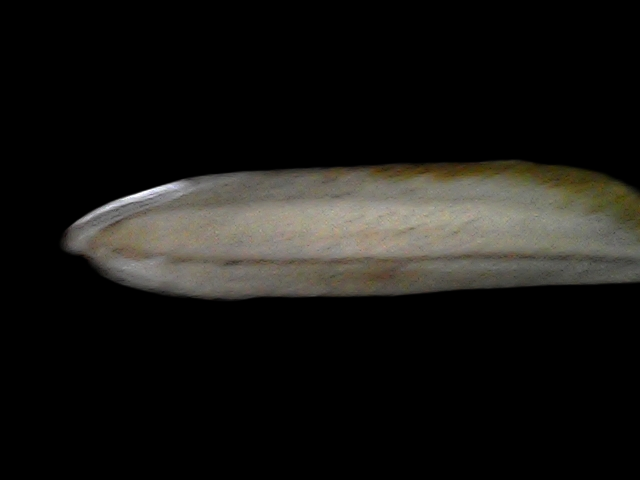
Rice variety: Bd57